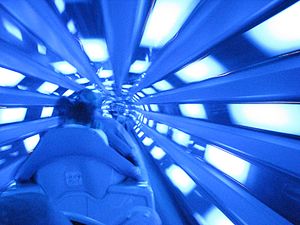
Magic Kingdom / Galleri
Magic Kingdom er en temapark i Disneyworld i Florida. Magic Kingdom åbnede den 1. oktober 1971 og er den største af de fire temaparker i Disneyworld. Det er verdens mest besøgte forlystelsespark.